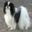
Label: dog